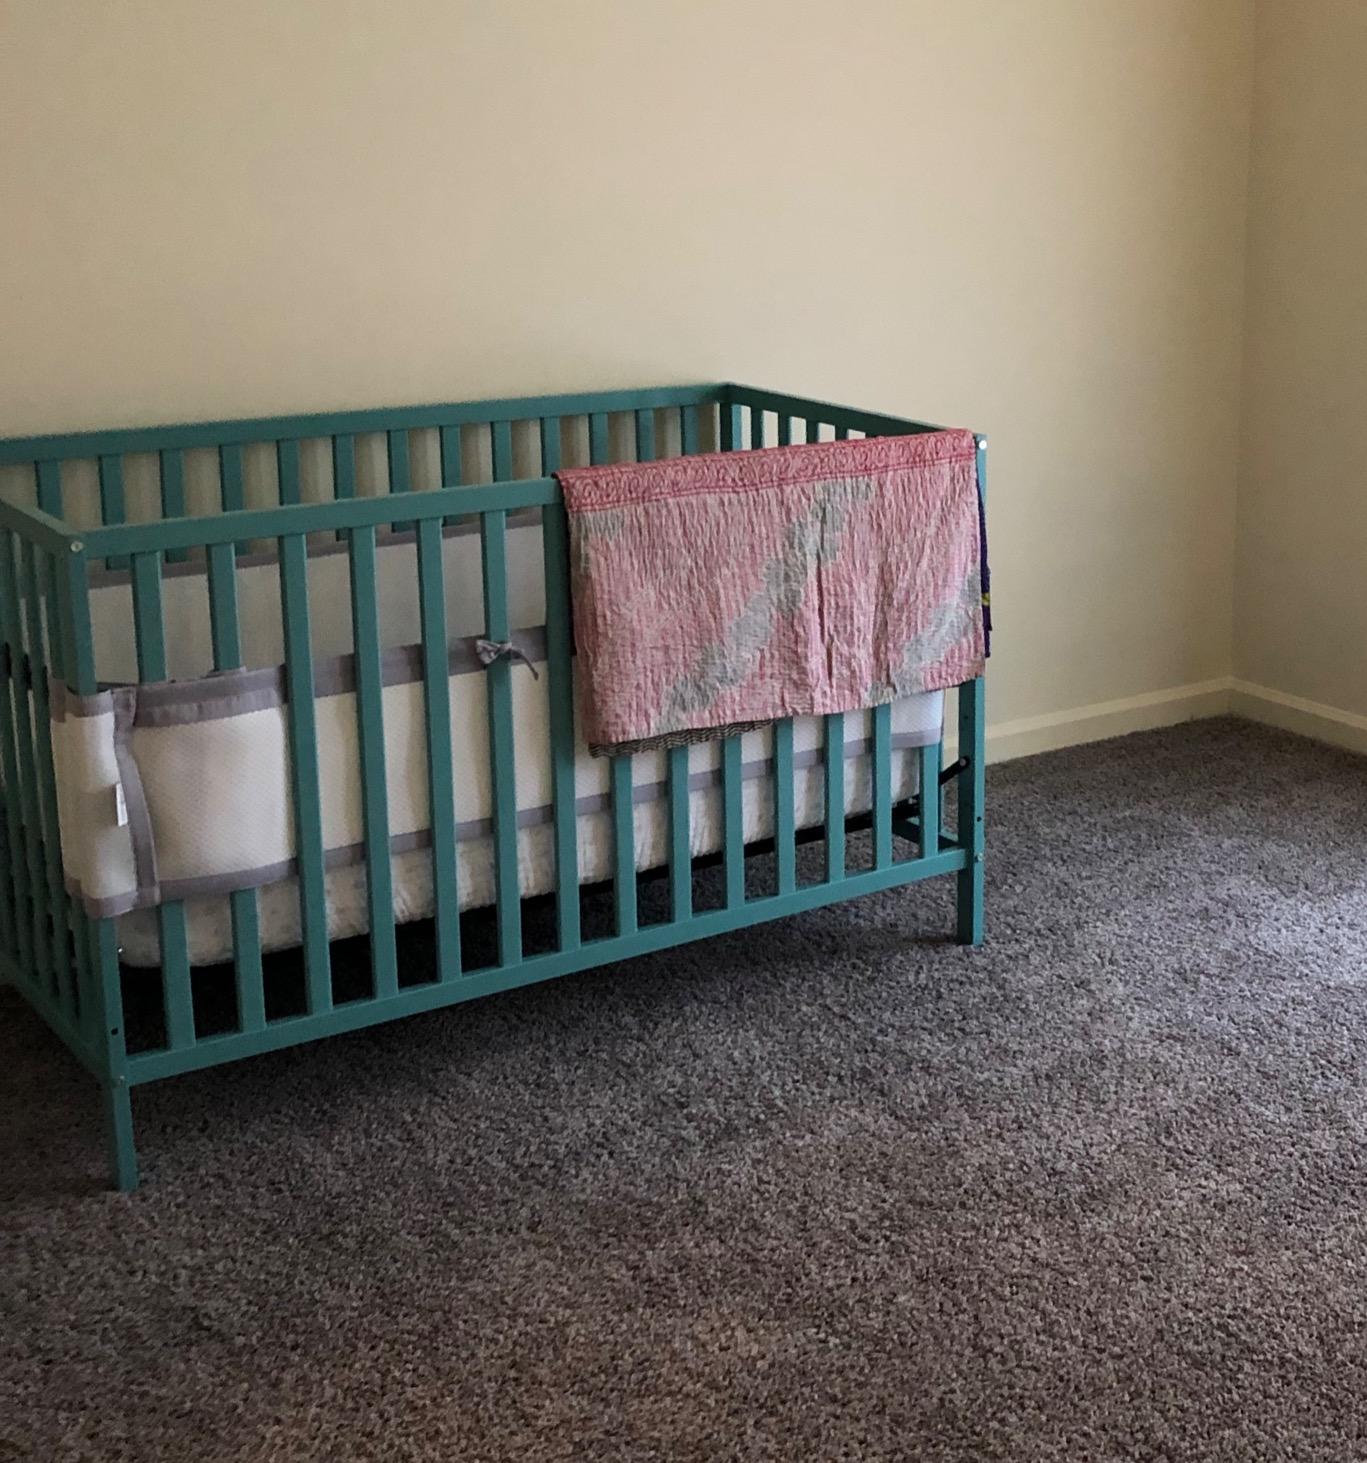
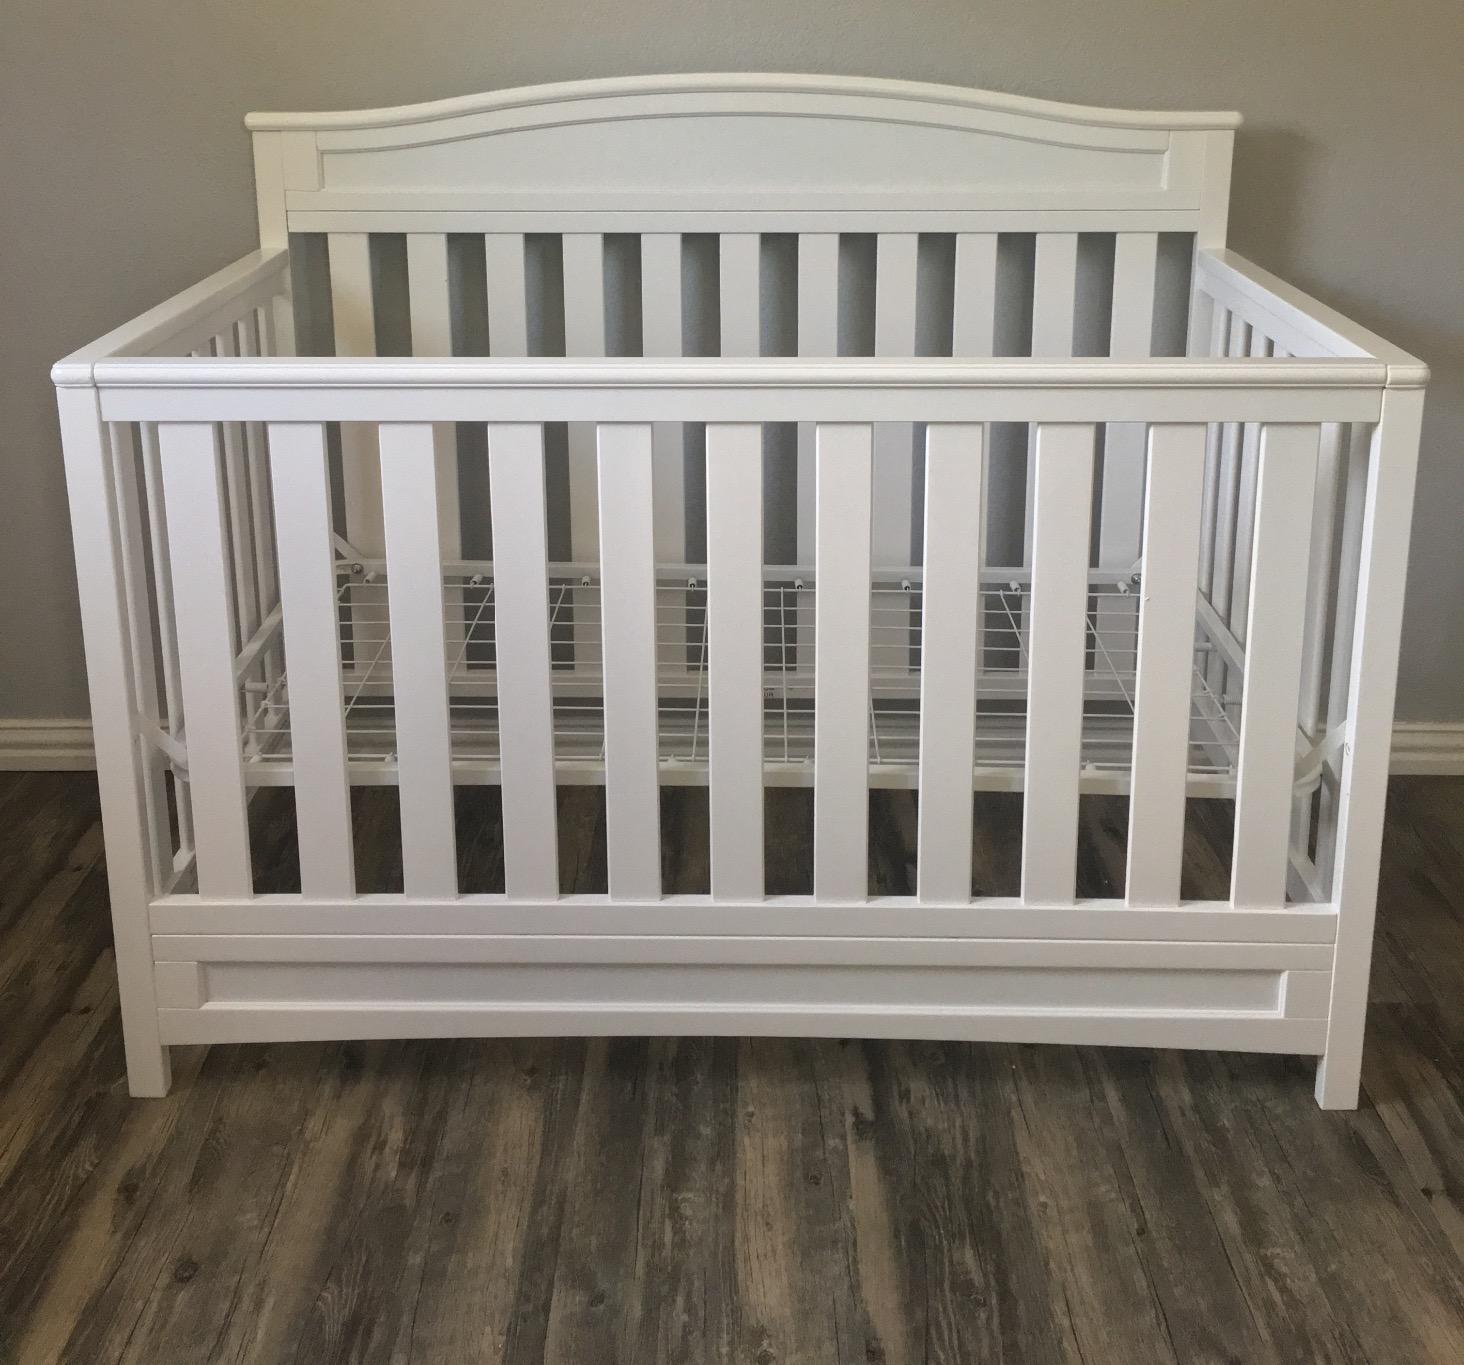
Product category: products_crib
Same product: no